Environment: real
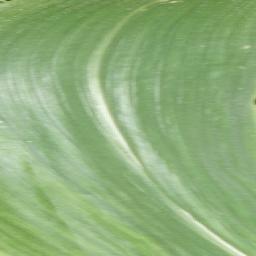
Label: healthy